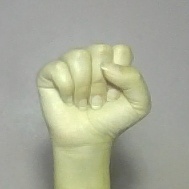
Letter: saad